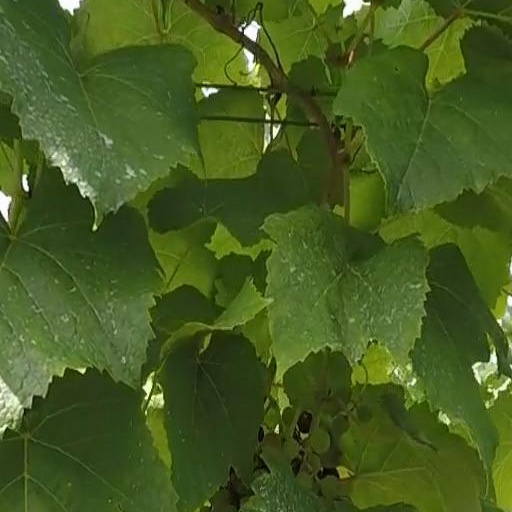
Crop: grape